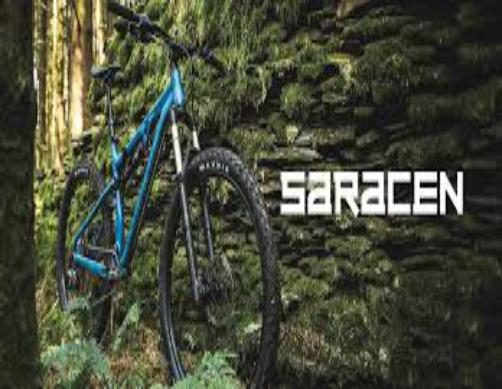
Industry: Transportation